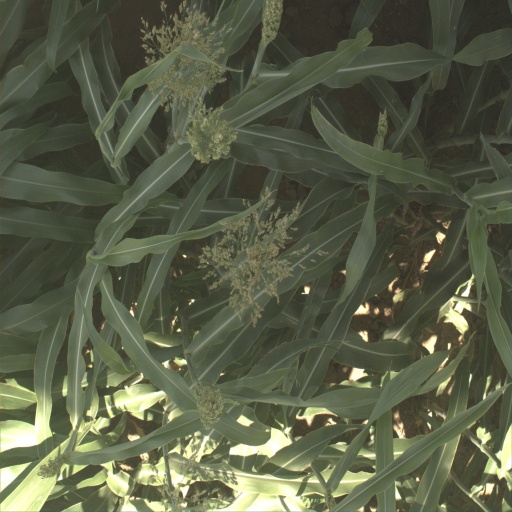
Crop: sorghum